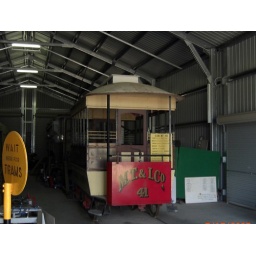
This replica horse car was constructed in 1959 for the 75th anniversary of the opening of the horse tramway (10th August 1885).